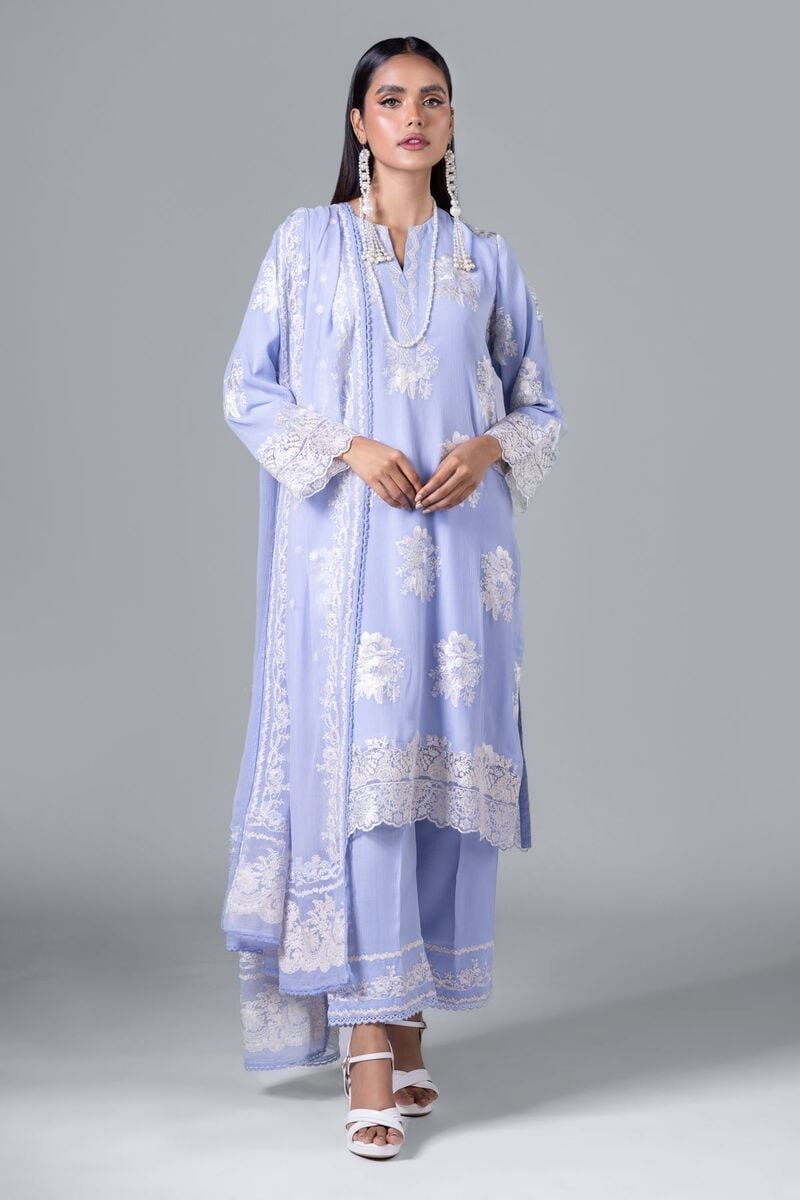
blue embroidered chiffon suit